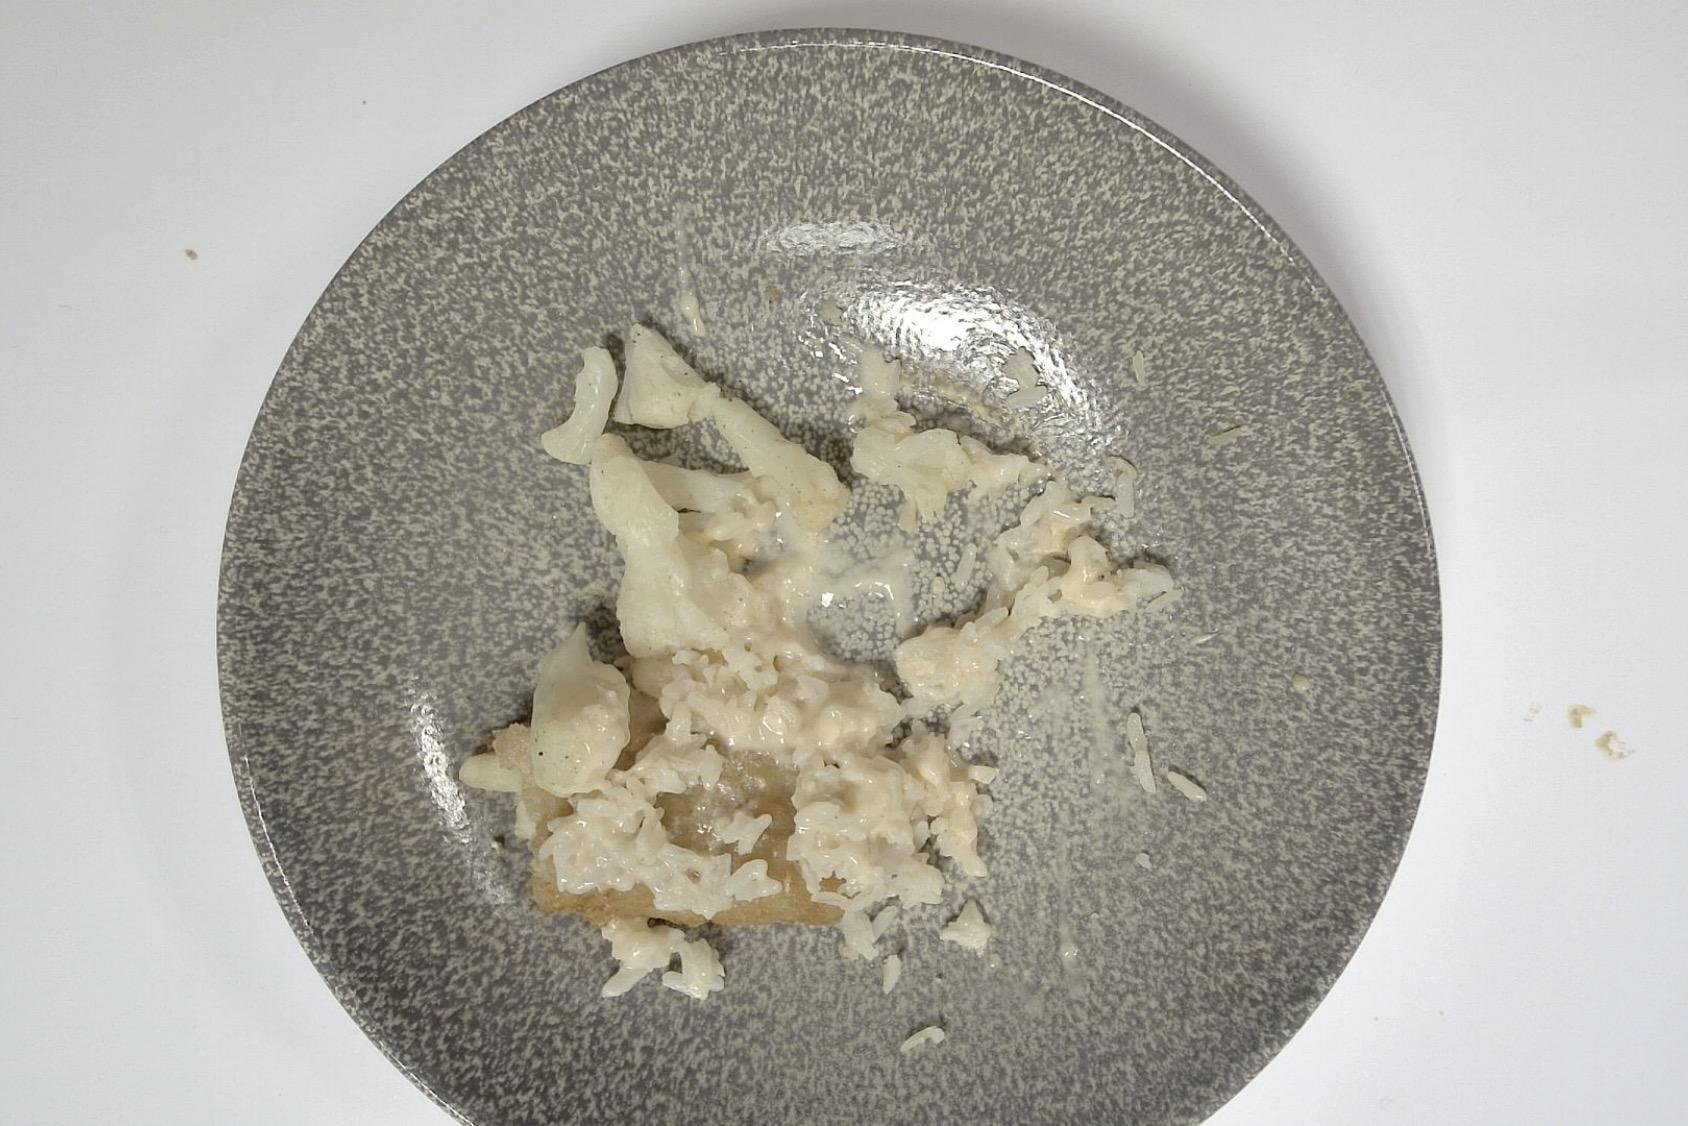
Dish: Paniertes Fischfilet mit Blumenkohl , Reis , Helle Sauce
Portion size: Normale Portion
Ingredients: rice, cauliflower, breaded-fish-fillet, light-sauce-or-white-sauce
Weight as served: 315 g
Energy as served: 307,850 kcal (1.294,350 kJ)
Fat: 11,110 g (saturated: 3,465 g)
Carbohydrates: 35,090 g (sugar: 4,415 g)
Protein: 15,550 g
Salt: 2,190 g
Weight after return: 185 g
Energy after return: 180,801 kcal